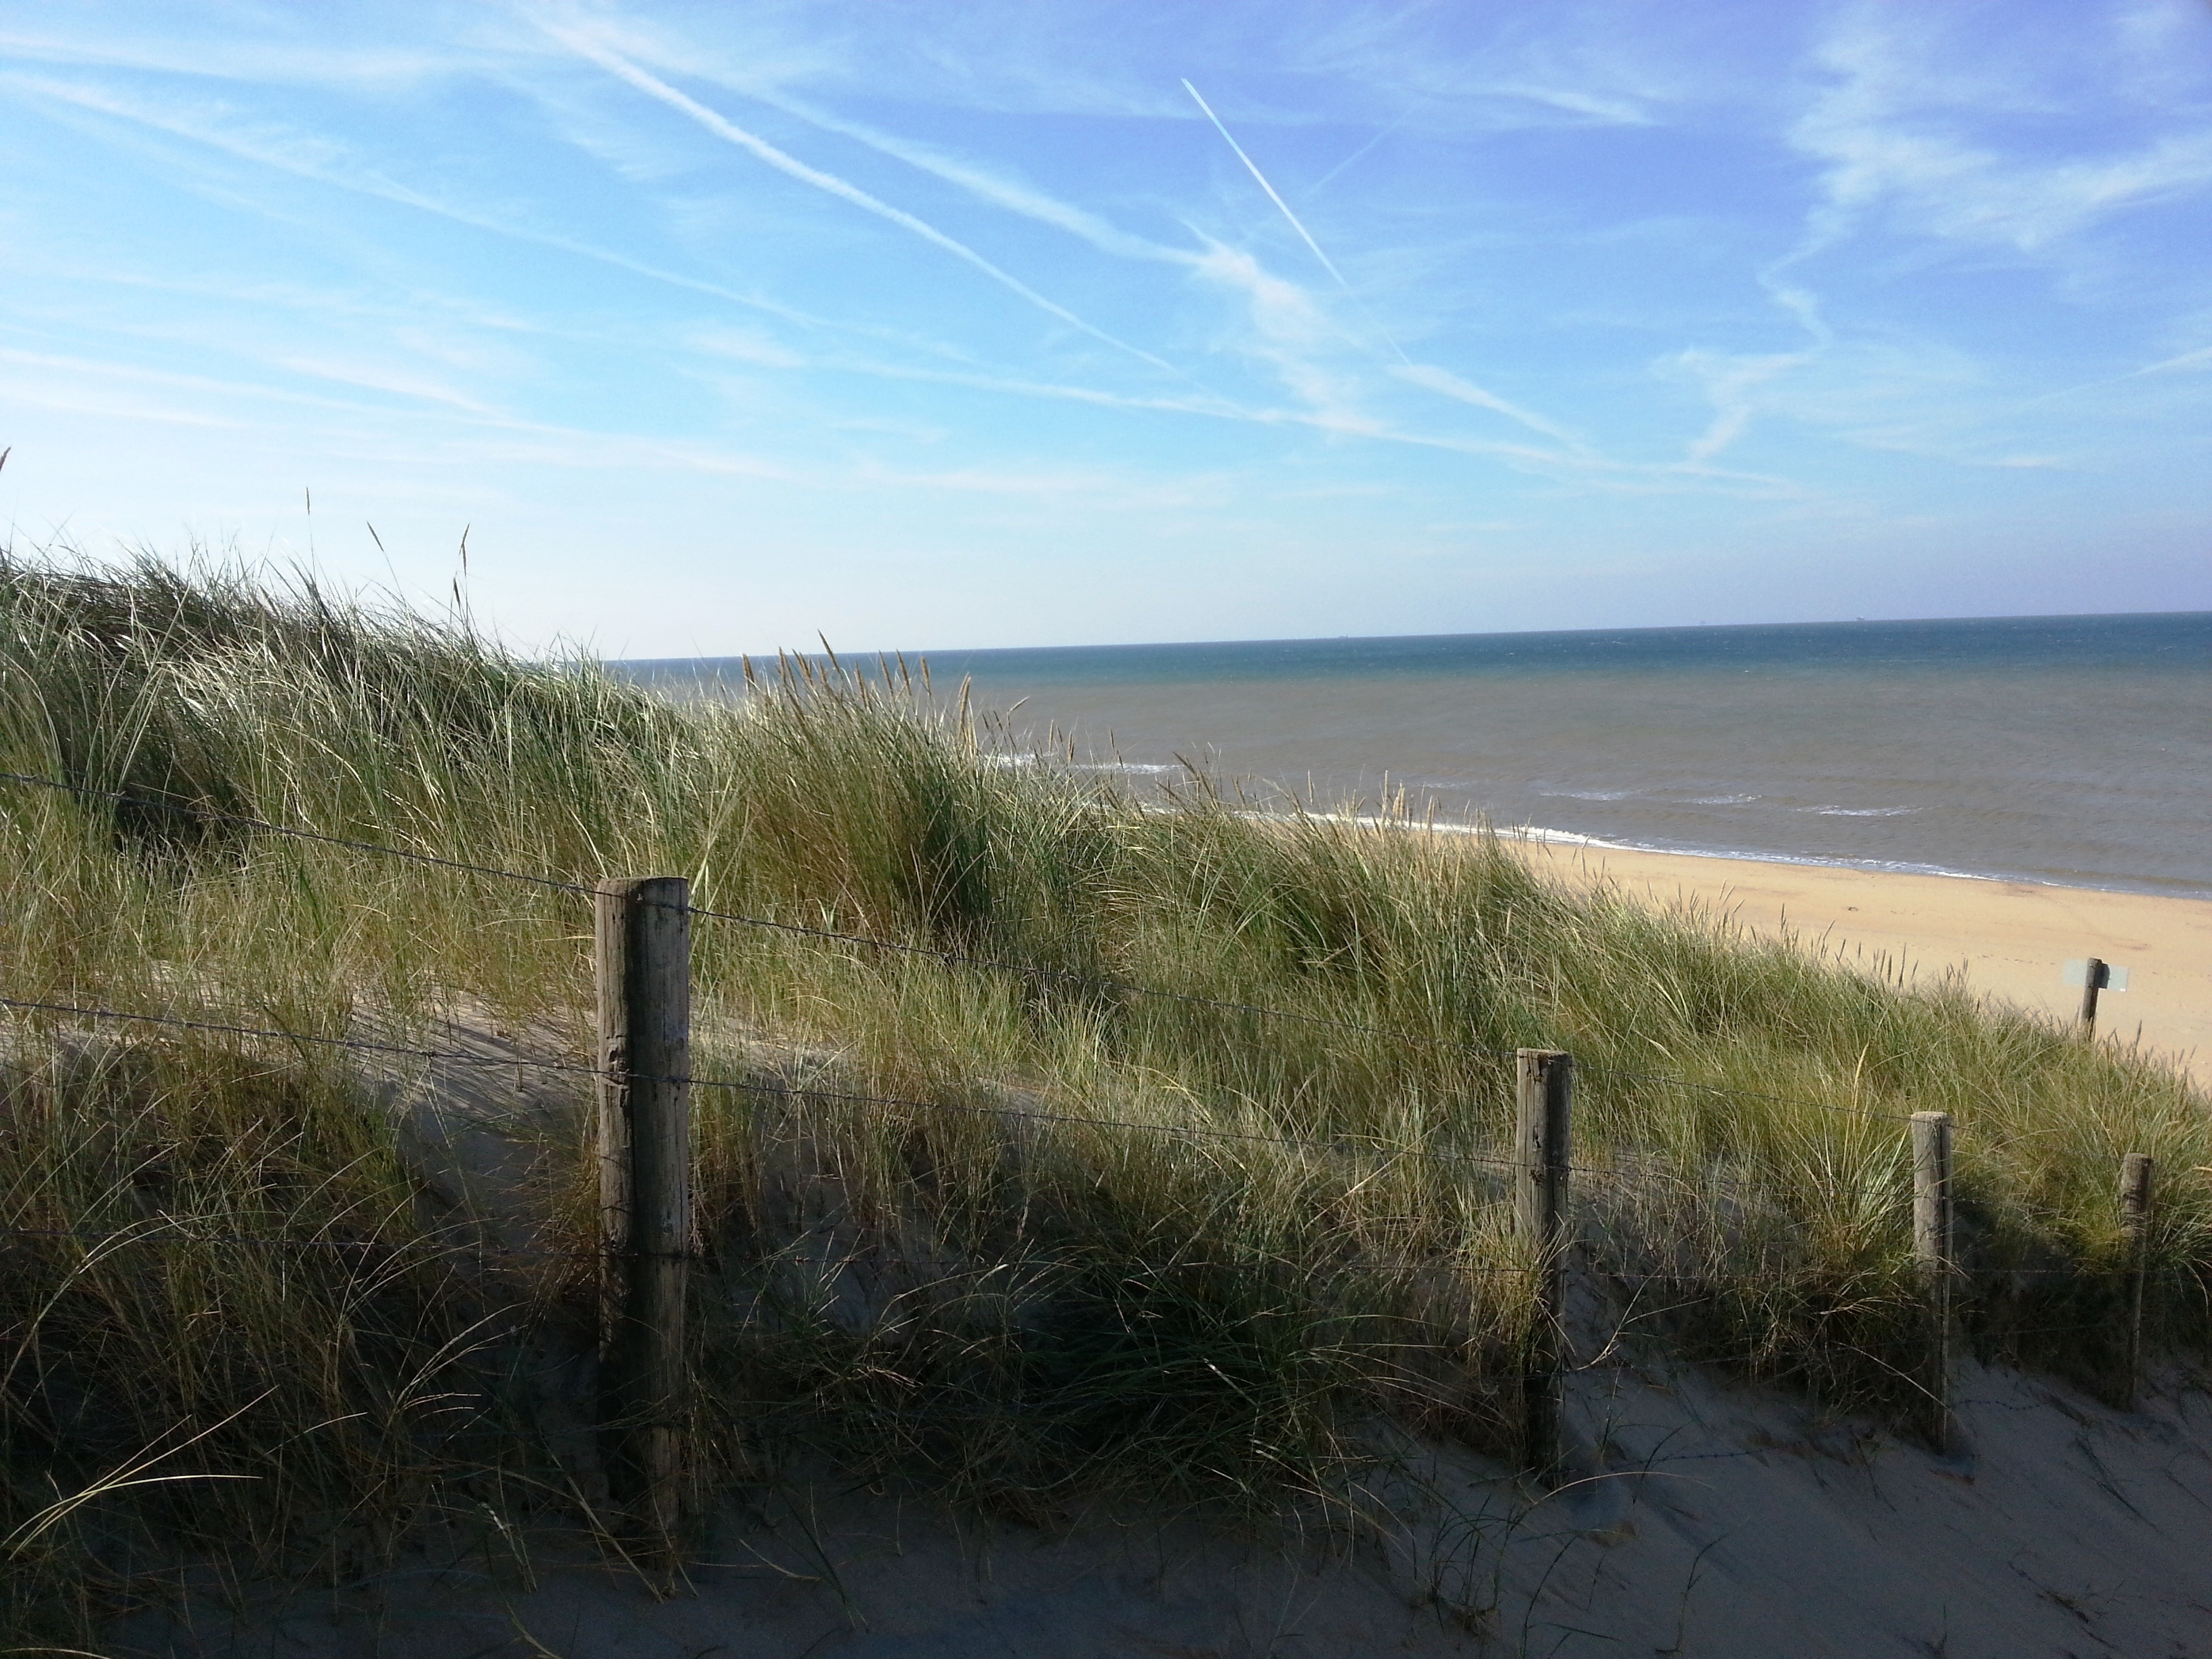
beach, landscape, sea, coast, water, grass, sand, ocean, horizon, marsh, dune, shore, lake, wind, cliff, holiday, bay, terrain, body of water, dunes, holland, netherlands, wetland, habitat, north sea, ecosystem, coastal landscape, landform, natural environment, geographical feature